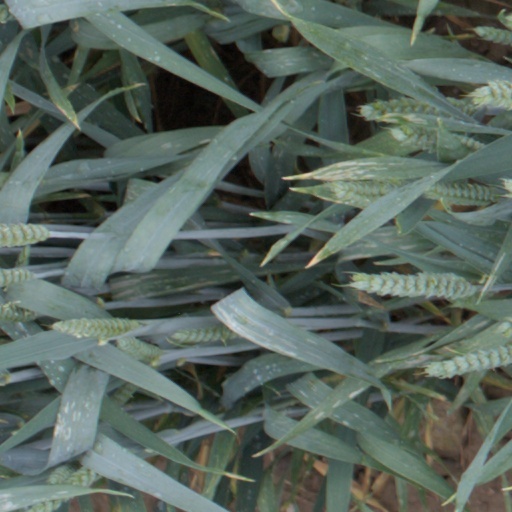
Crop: wheat